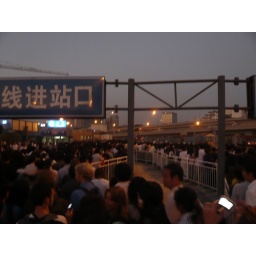
standing in line to take the sub down to the bus station...